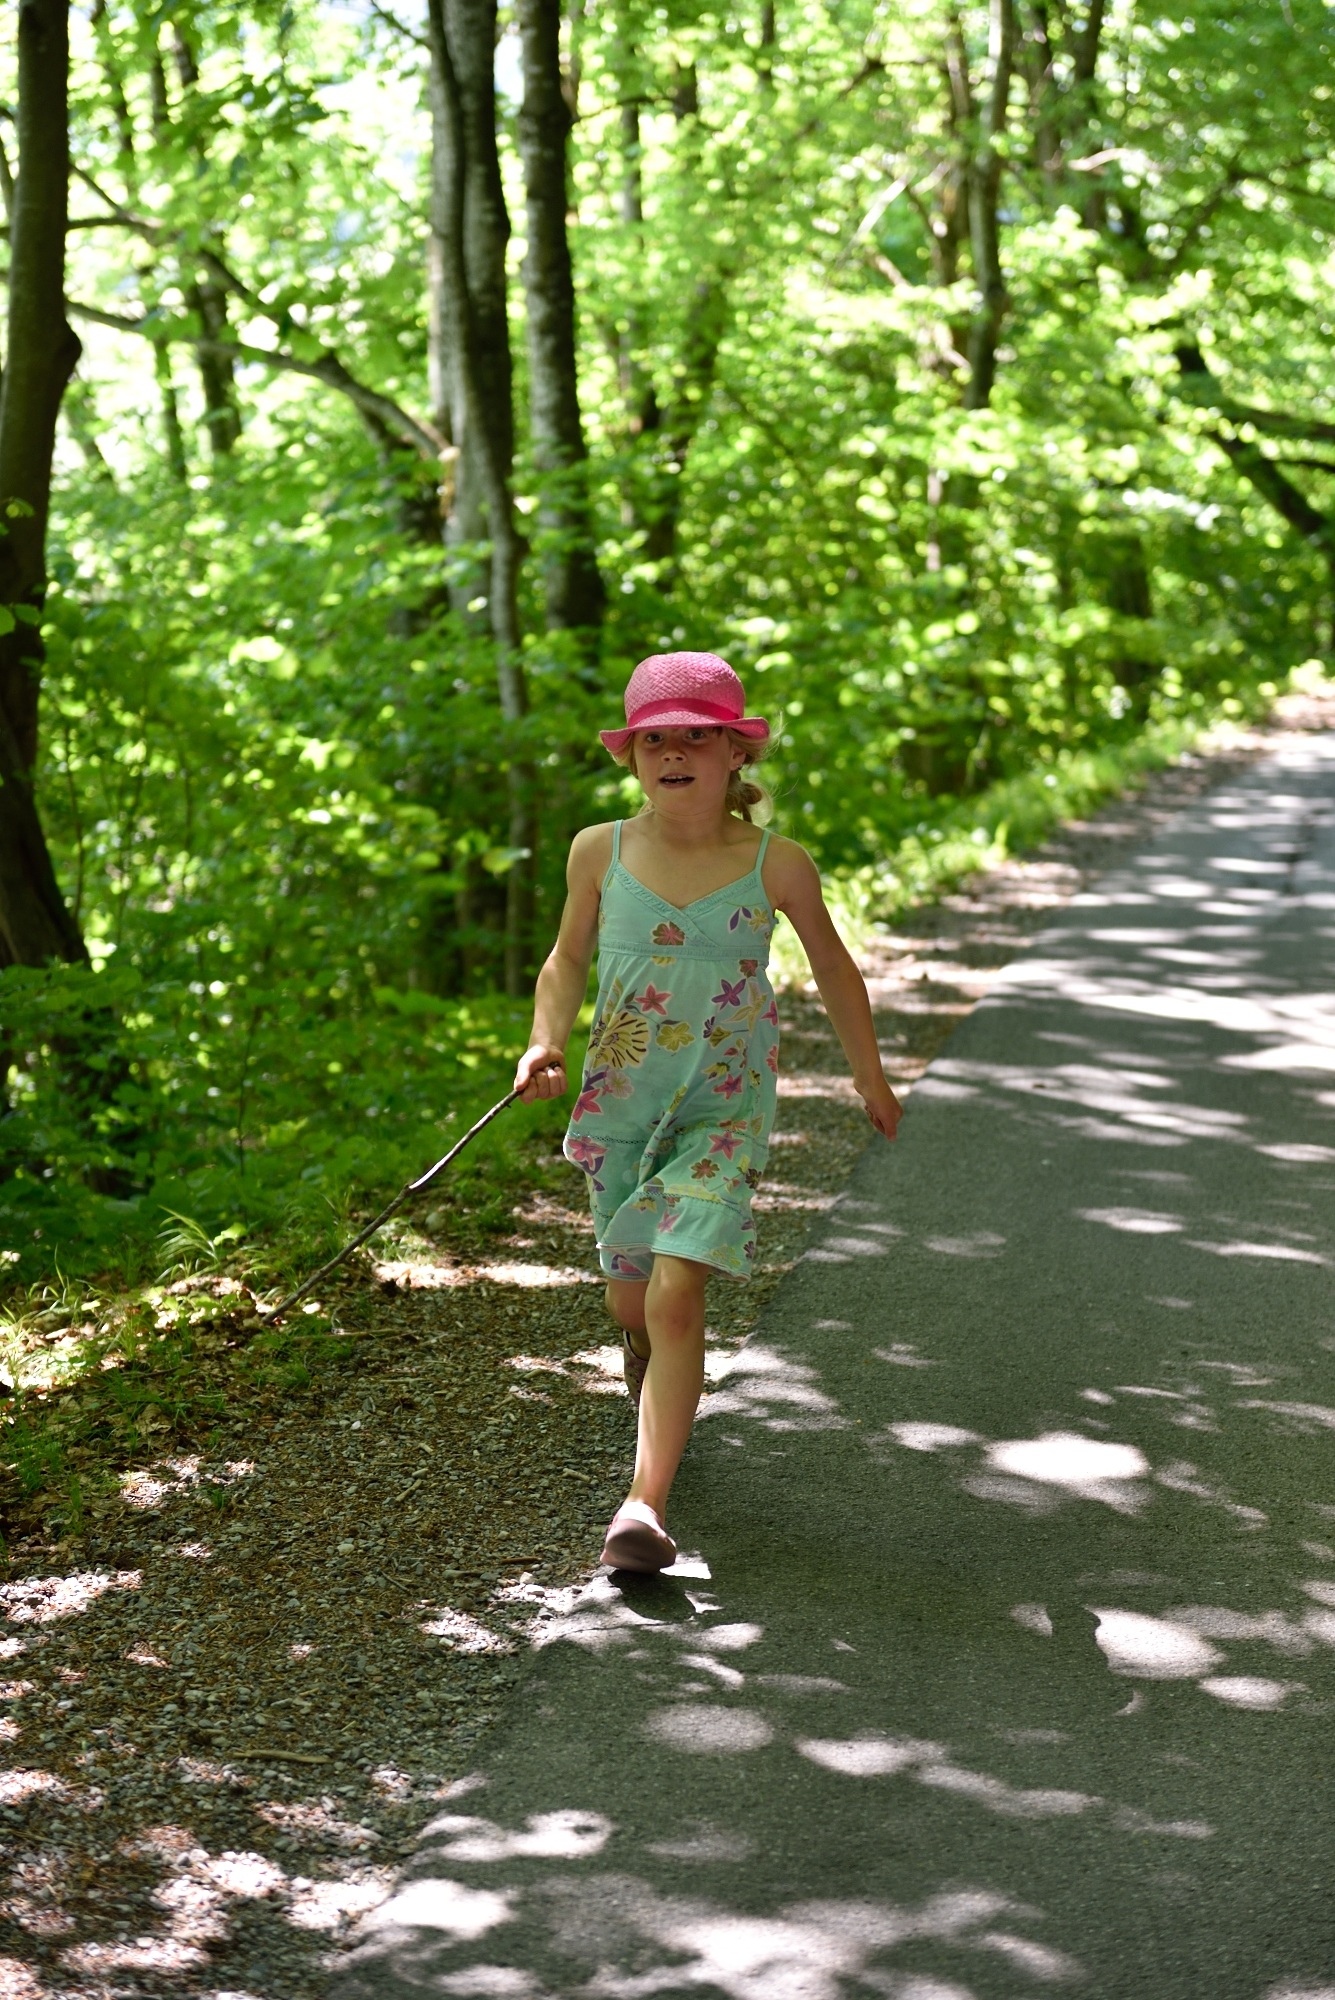
tree, nature, forest, grass, walking, girl, hiking, walk, spring, green, child, season, sports, woodland, away